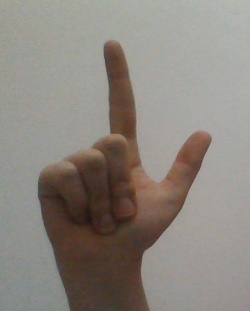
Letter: laam